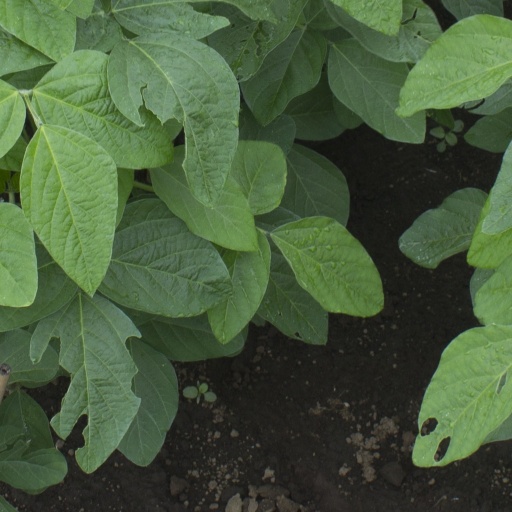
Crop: soybean